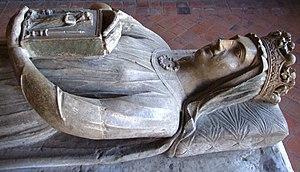
Abbaye de l'Epau - Gisant de Bérangère de Navarre